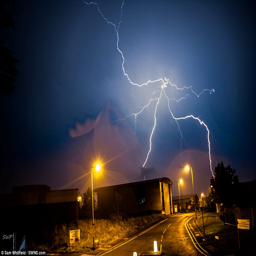
many residents were awoken in the middle of the night as a dramatic electrical storm moved over the city